James Ralston

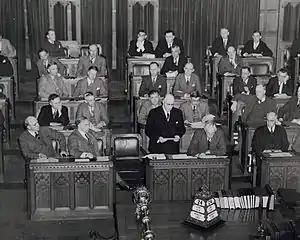
Ralston speaking in the House of Commons.

On June 10, 1940 the Minister of National Defence, Norman Rogers, was killed when his airplane crashed in Ontario. King subsequently shuffled the cabinet and gave Ralston the National Defence portfolio on July 5. Despite not being from Prince Edward Island, Ralston continued his support to that province as political minister by authorizing the establishment of RCAF Station Mount Pleasant, RCAF Station Summerside (both in his riding) and RCAF Station Charlottetown, as well as a radar station in Tignish (also in his riding).